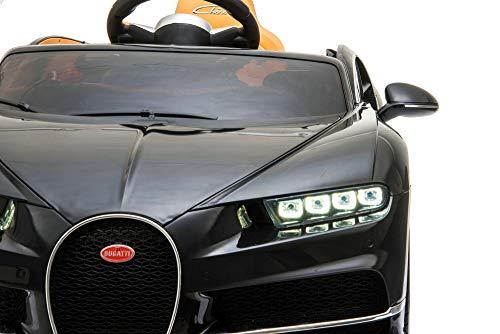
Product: Bugatti Chiron 12V Ride On Car. Premium Convertible Bugatti Chiron Style Ride on Car Kids Music,Lights, Doors, RC
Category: Toys & Games | Tricycles, Scooters & Wagons | Ride-On Toys & Accessories
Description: Bugatti 12V electric ride on car with dual motors.
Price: $389.99